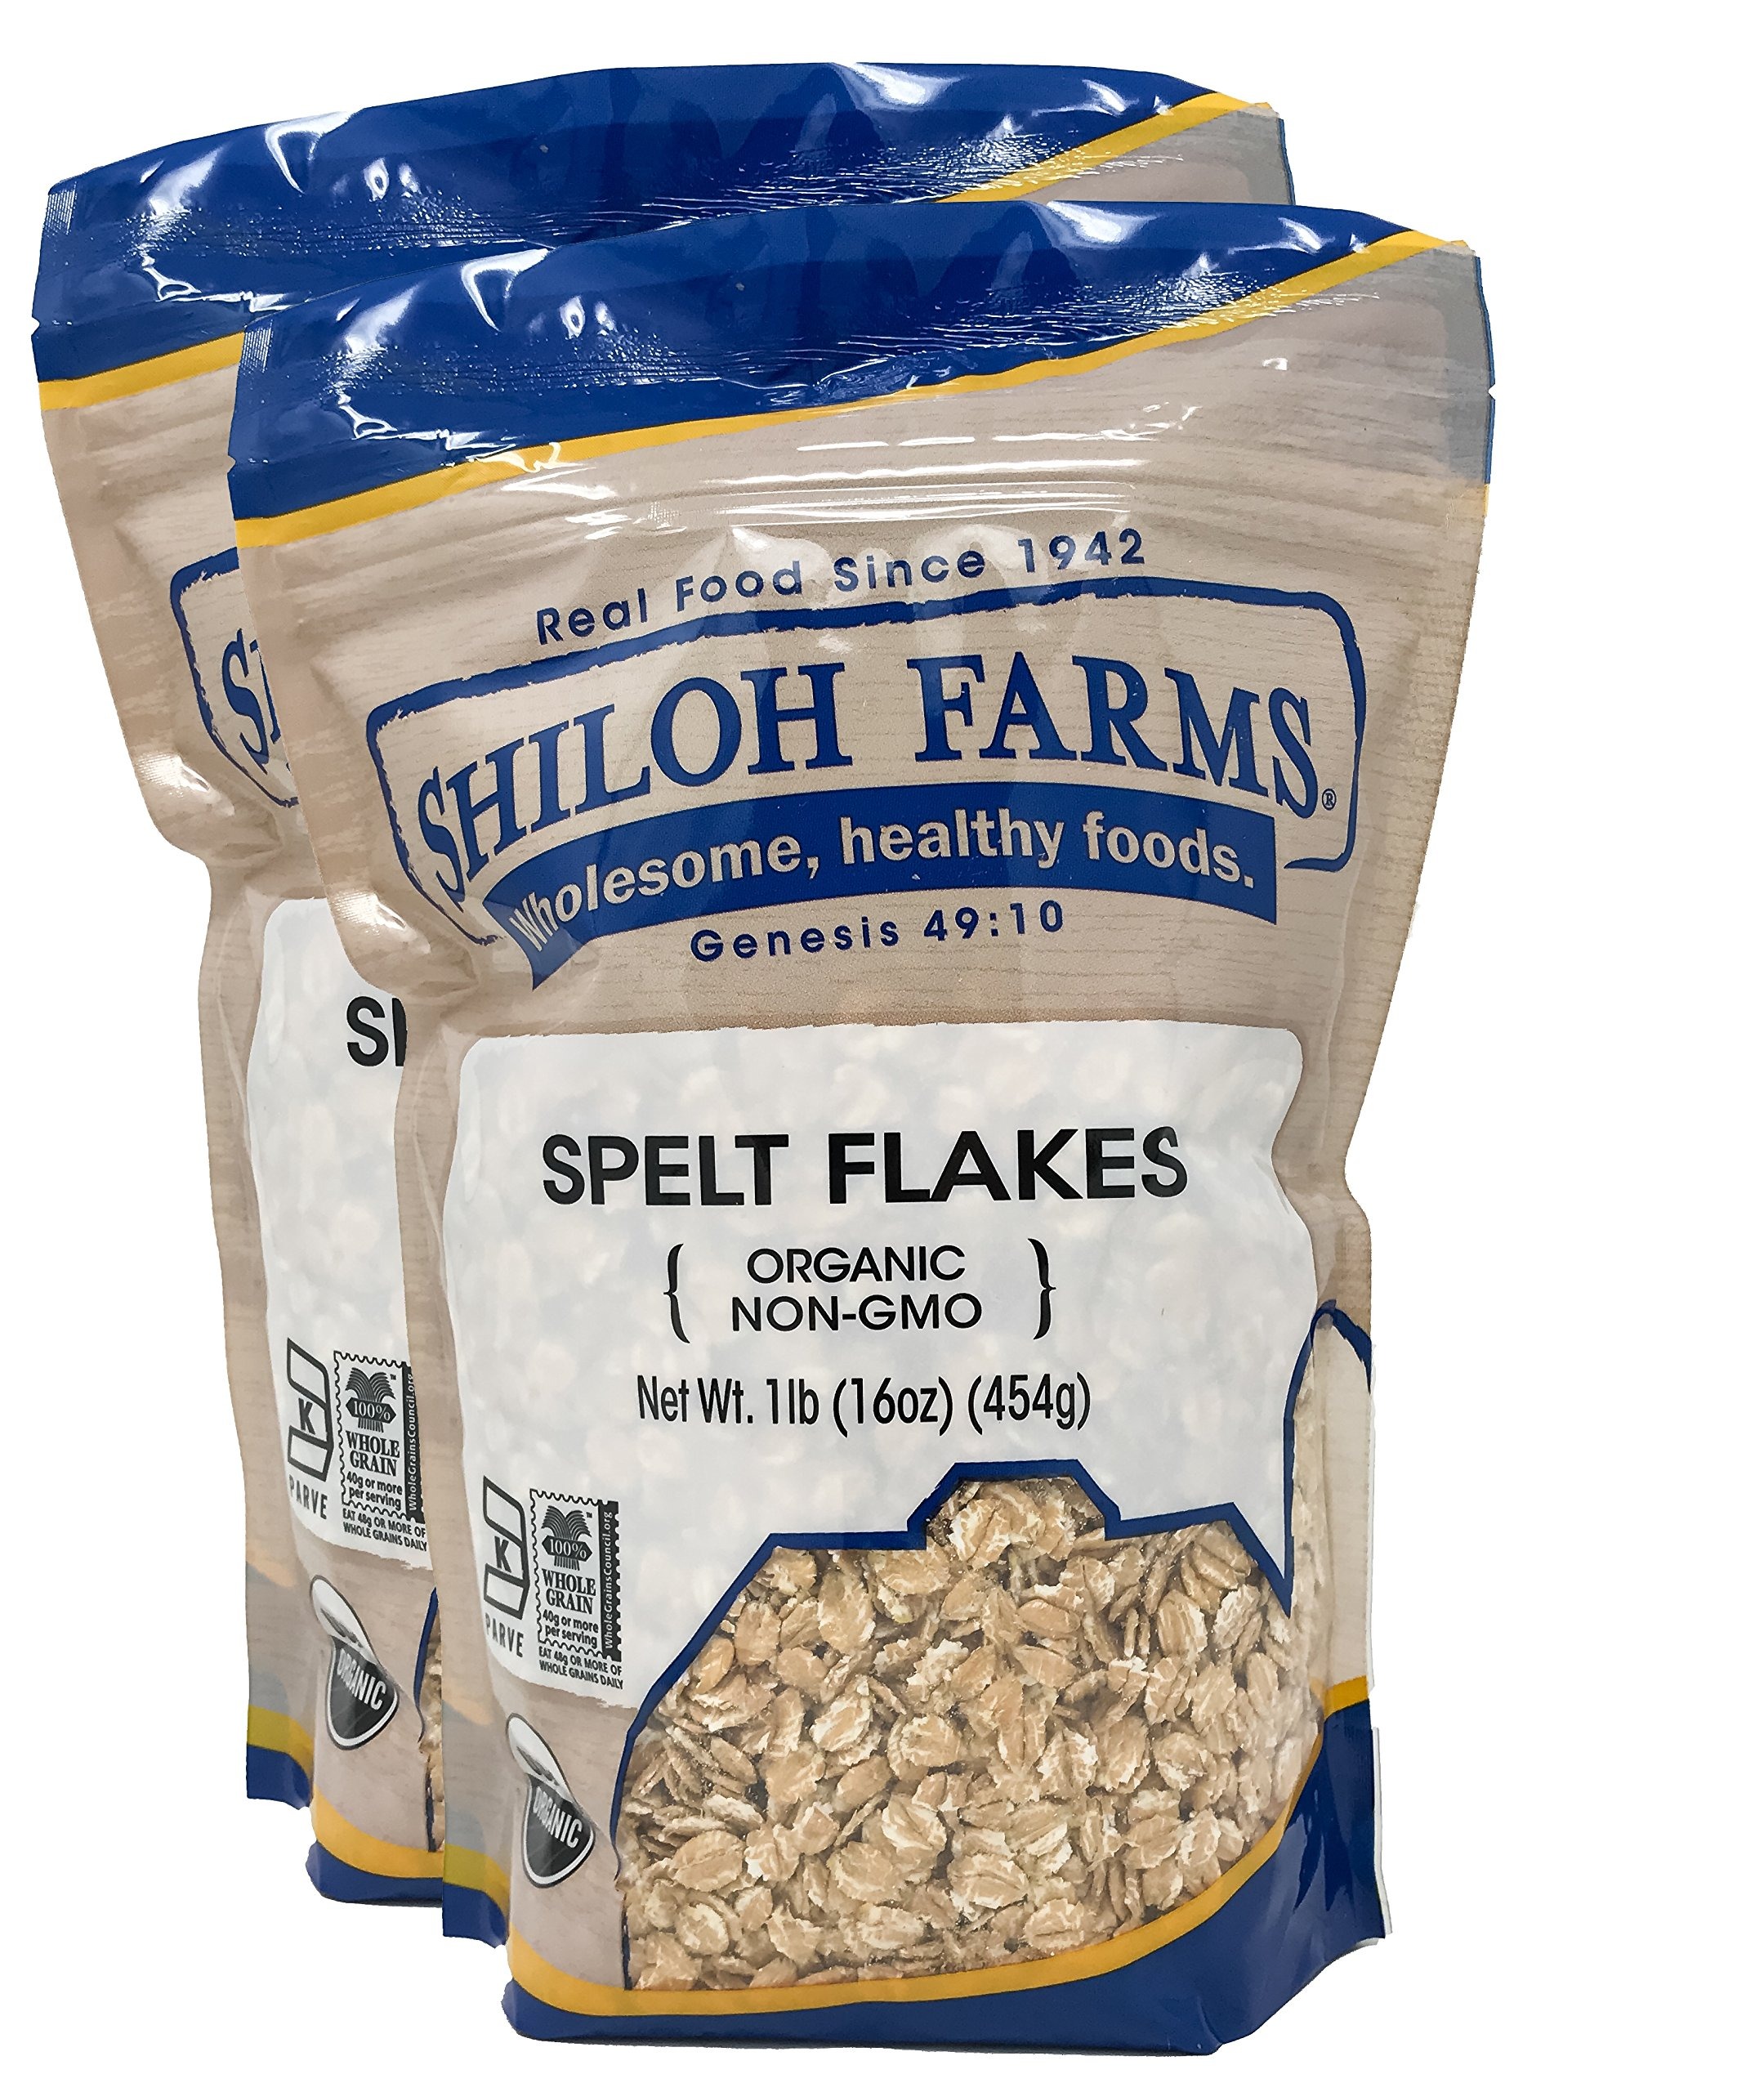
Item Name: Shiloh Farms - Organic Spelt Flakes, 2 Packs - 16 Ounce each
Bullet Point 1: Organic Quick Cooking Rolled Spelt Flakes
Bullet Point 2: 2 bags - 16 oz each
Bullet Point 3: Sweet, nutty flavor and hearty texture, highly nutritious alternative to rolled oats
Bullet Point 4: Thought to have originated independently in both Asia and Europe over 7,000 years ago, this hearty cereal grain was a staple of European civilizations as far back as the Bronze Age. Spelt is especially popular among organic farmers because it requires less fertilizer and is more disease-resistant than common wheat
Bullet Point 5: While not gluten free, spelt is more easily digested than other forms of wheat and may be better tolerated by those with gluten and wheat sensitivities.
Product Description: Add 1 cup flakes to 2 cups of boiling water. Lower heat, cover, and simmer for about 15-20 minutes, or until the liquid has been absorbed and the desired consistency has been reached. This product was packaged in a facility that also handles wheat, soy, and tree nuts.
Value: 32.0
Unit: Ounce

Price: 27.17